Victoria Rolnicki Machowa

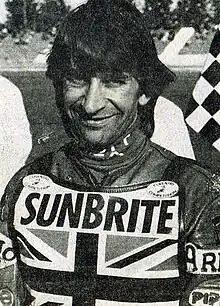
Jeremy Doncaster scored the most points in Victoria's league debut

On 29 March, Victoria made its league debut in the second division, facing WTS Sparta Wrocław's reserve team. The match, held at the MOSiR Stadium in Lublin, ended with Victoria claiming a decisive 59:31 victory.